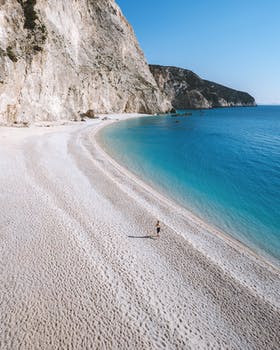
Label: No Watermark